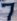
Number: 7